EITB

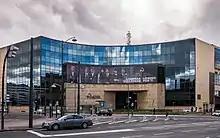
EITB headquarters in Bilbao

Euskal Irrati Telebista (acronym EITB, branded eitb) is the Basque Autonomous Community's public broadcast service, which broadcasts throughout the Basque Country. Its main brand is Euskal Telebista (ETB, Basque Television).